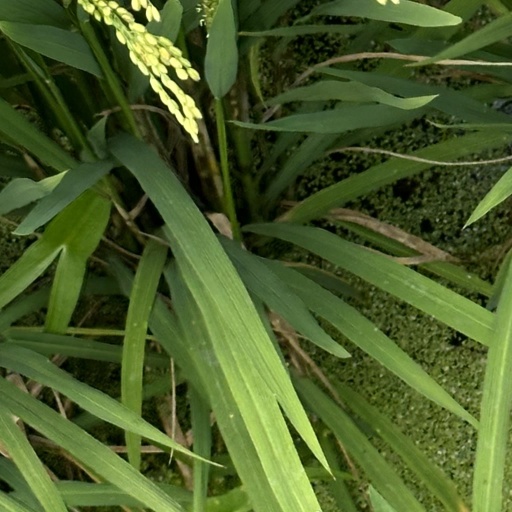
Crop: rice